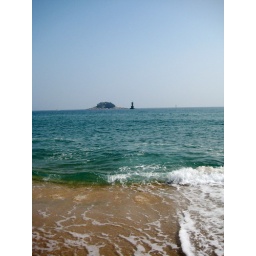
public beach in sokcho near the bus station.